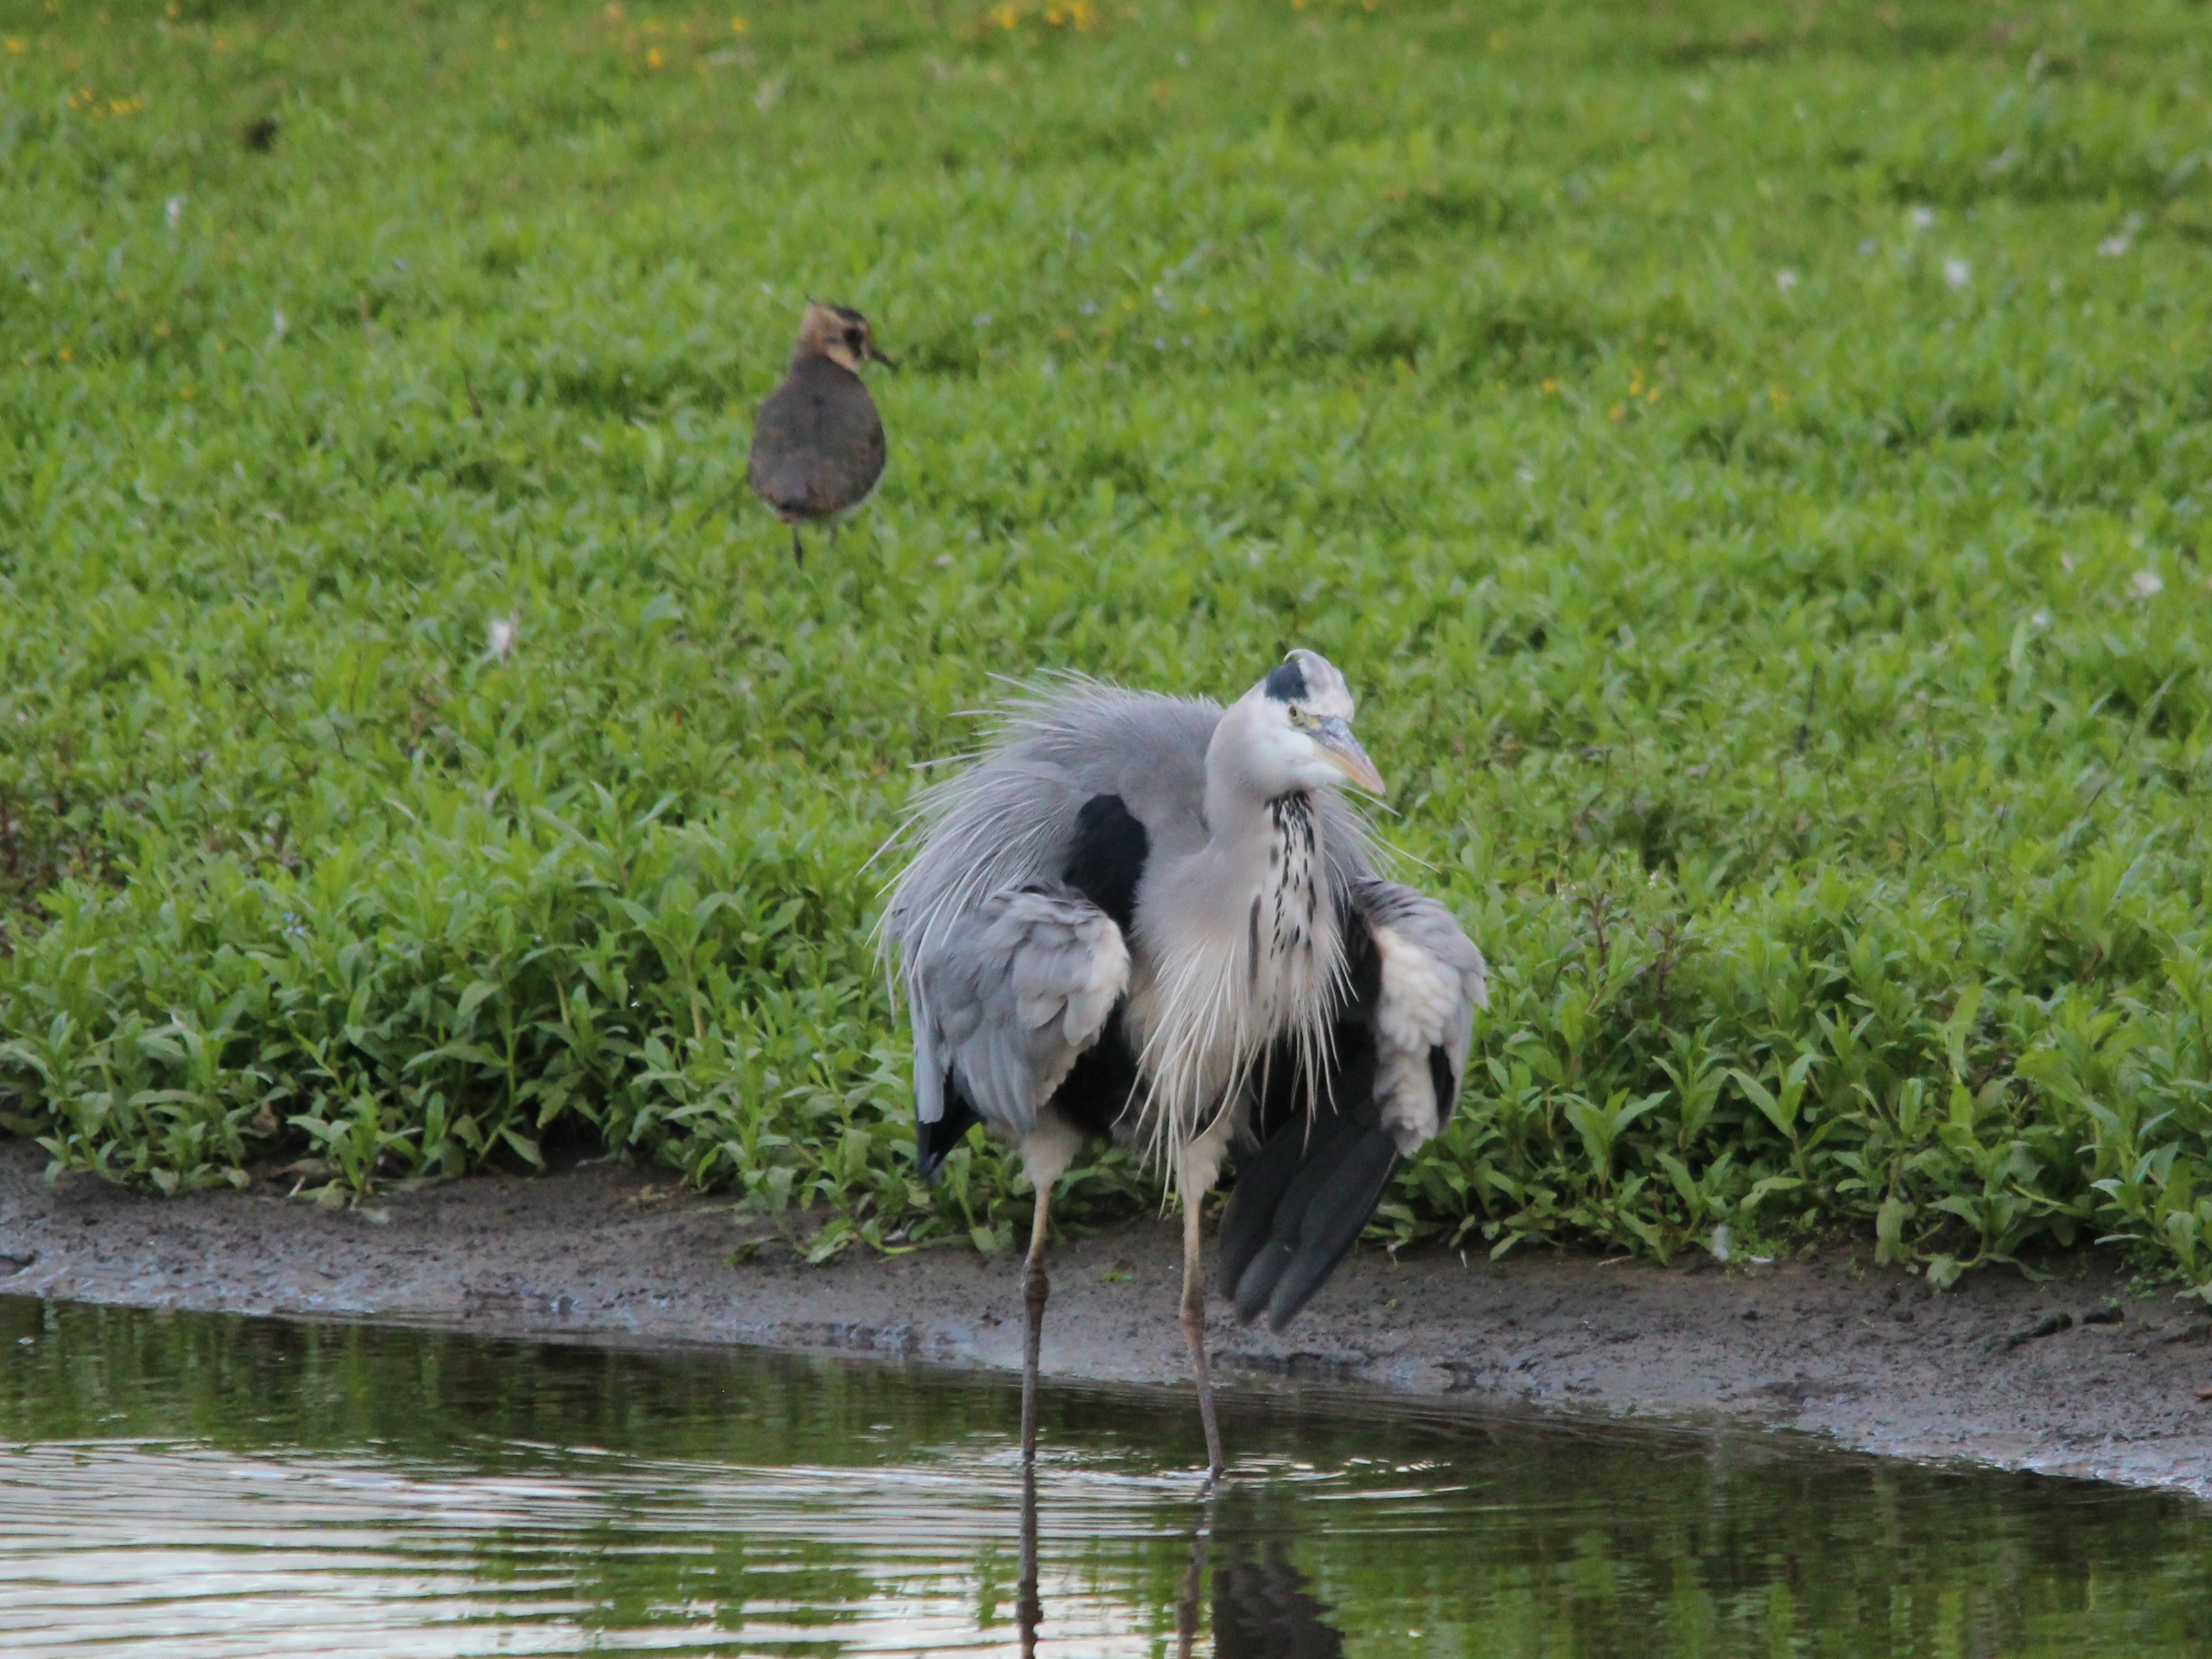
bird, wildlife, fauna, wetland, vertebrate